King's Daughters

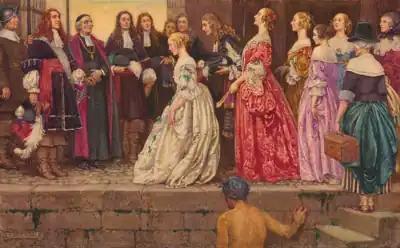
Jean Talon, Bishop François de Laval and several settlers welcome the King's Daughters upon their arrival. Painting by Eleanor Fortescue-Brickdale

The King's Daughters (or in the spelling of the era) were the approximately 800 young French women who immigrated to New France between 1663 and 1673 as part of a program sponsored by King Louis XIV. The program was designed to boost New France's population both by encouraging Frenchmen to move to the New World, and by promoting marriage, family formation, and the birth of French children in the colony. The term refers to those women and girls who were recruited by the government and whose travel to the colony was paid for by the king. They were also occasionally known as the King's Wards.